Christian Rex van Minnen

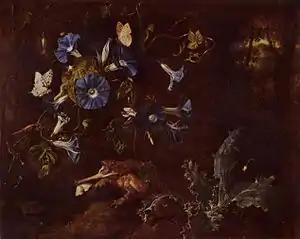

Van Minnen has studied the following artists: Nicole Duennebier, Ryan Riss, Judy Pfaff, Jenny Morgan, Barnaby Furnas, Skinner, Erik Parker, Judy Fox, Kenny Scharf, Ryan Schneider, Amir Fallah, Martin Wittfooth, Gregory Jacobsen, Sinisa Kukec, Liz Craft, Wayne White, Ryan Travis Christian, Seamus Conley, Fulvio di Piazza, Mark Dean Veca, Tomoe Gokita, Robin Williams, Barnaby Whitfield, Julie Heffernan, Nicola Verlato, David Altmejd, Robert Hardgrave, Kim Keever, Aaron Johnson, Brendan Danielsson, Wangechi Mutu, Pieter Bruegel the Elder and Pieter Aertsen.